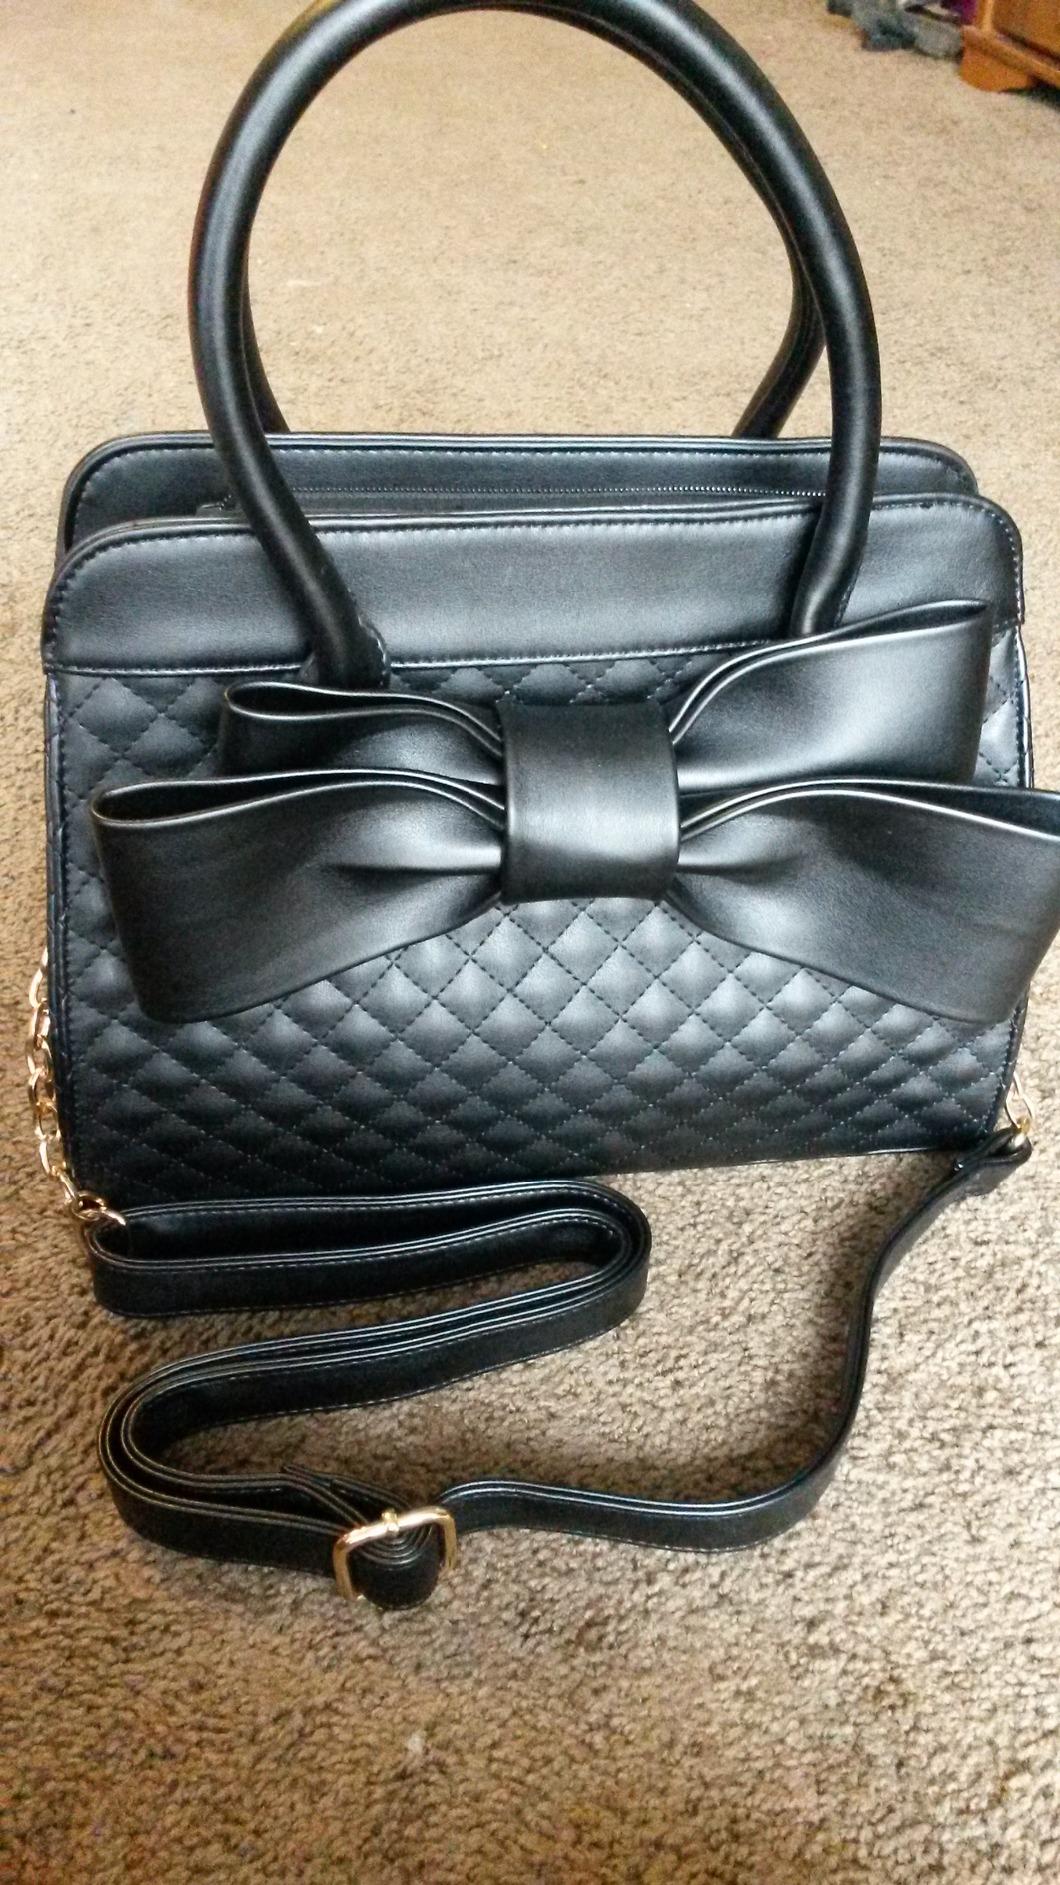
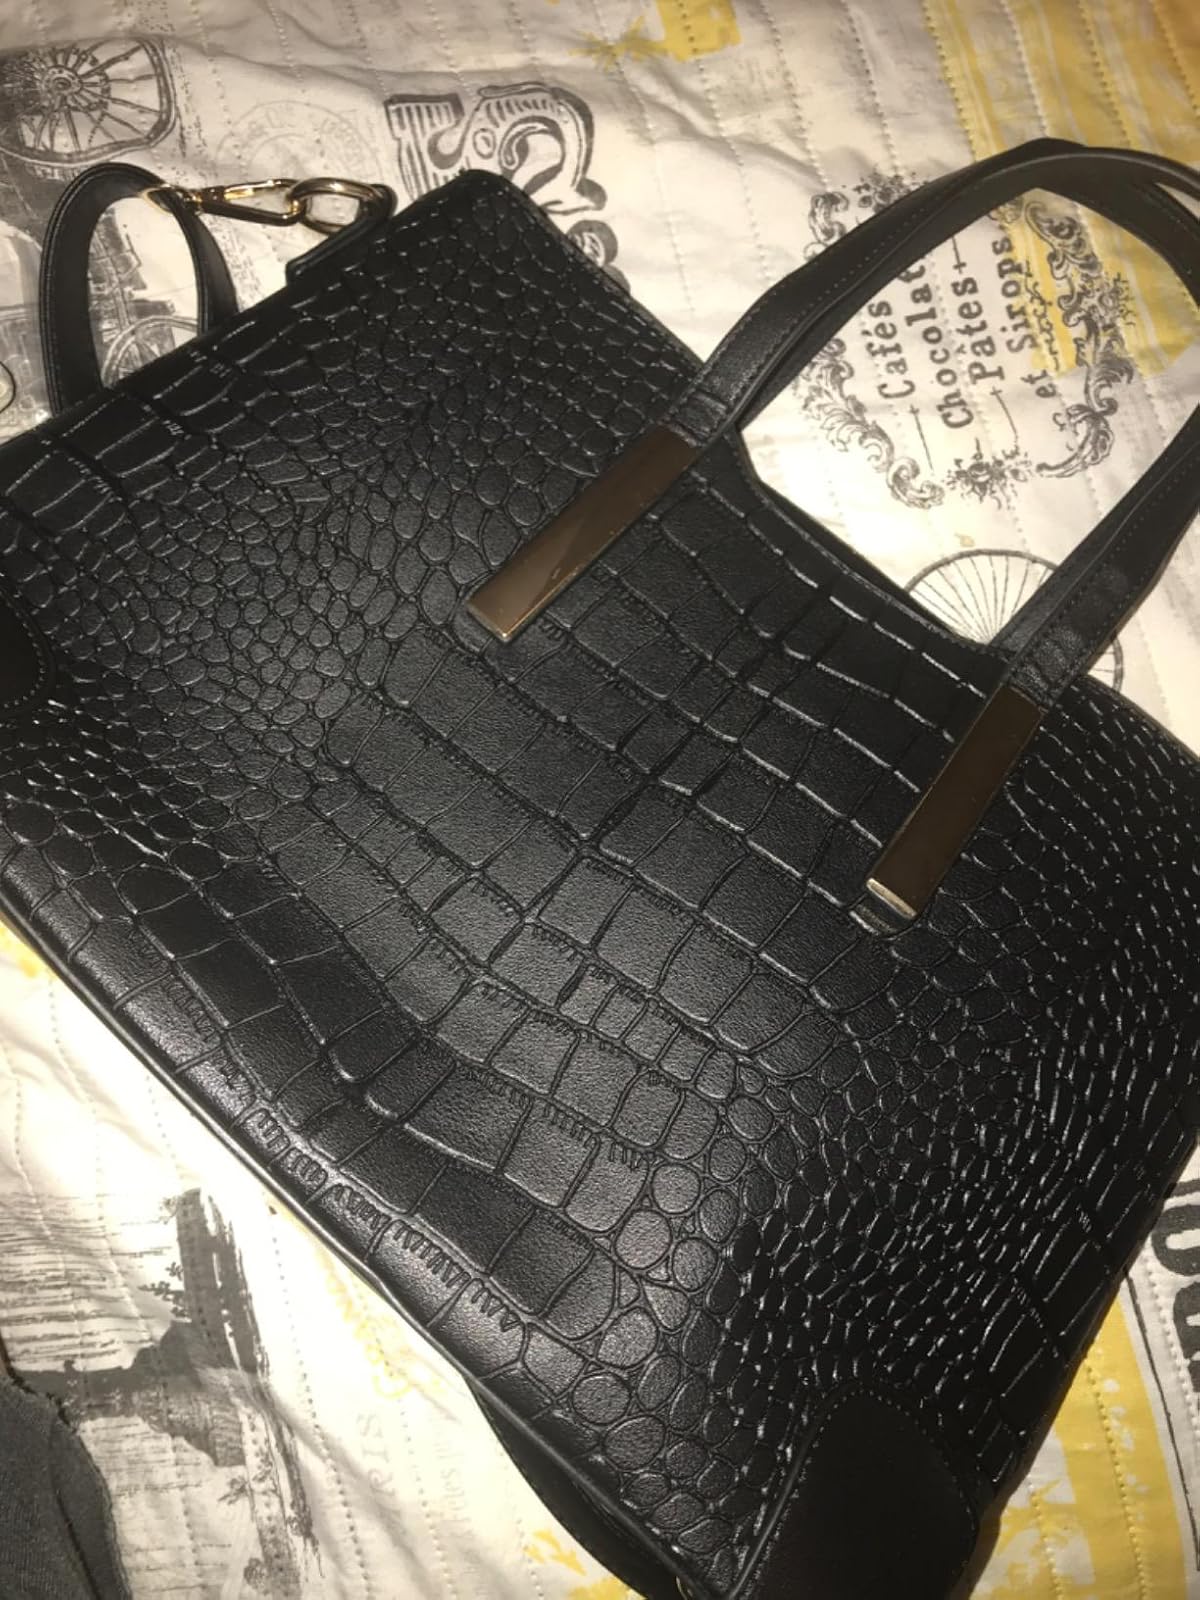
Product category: accessories_handbag
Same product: no